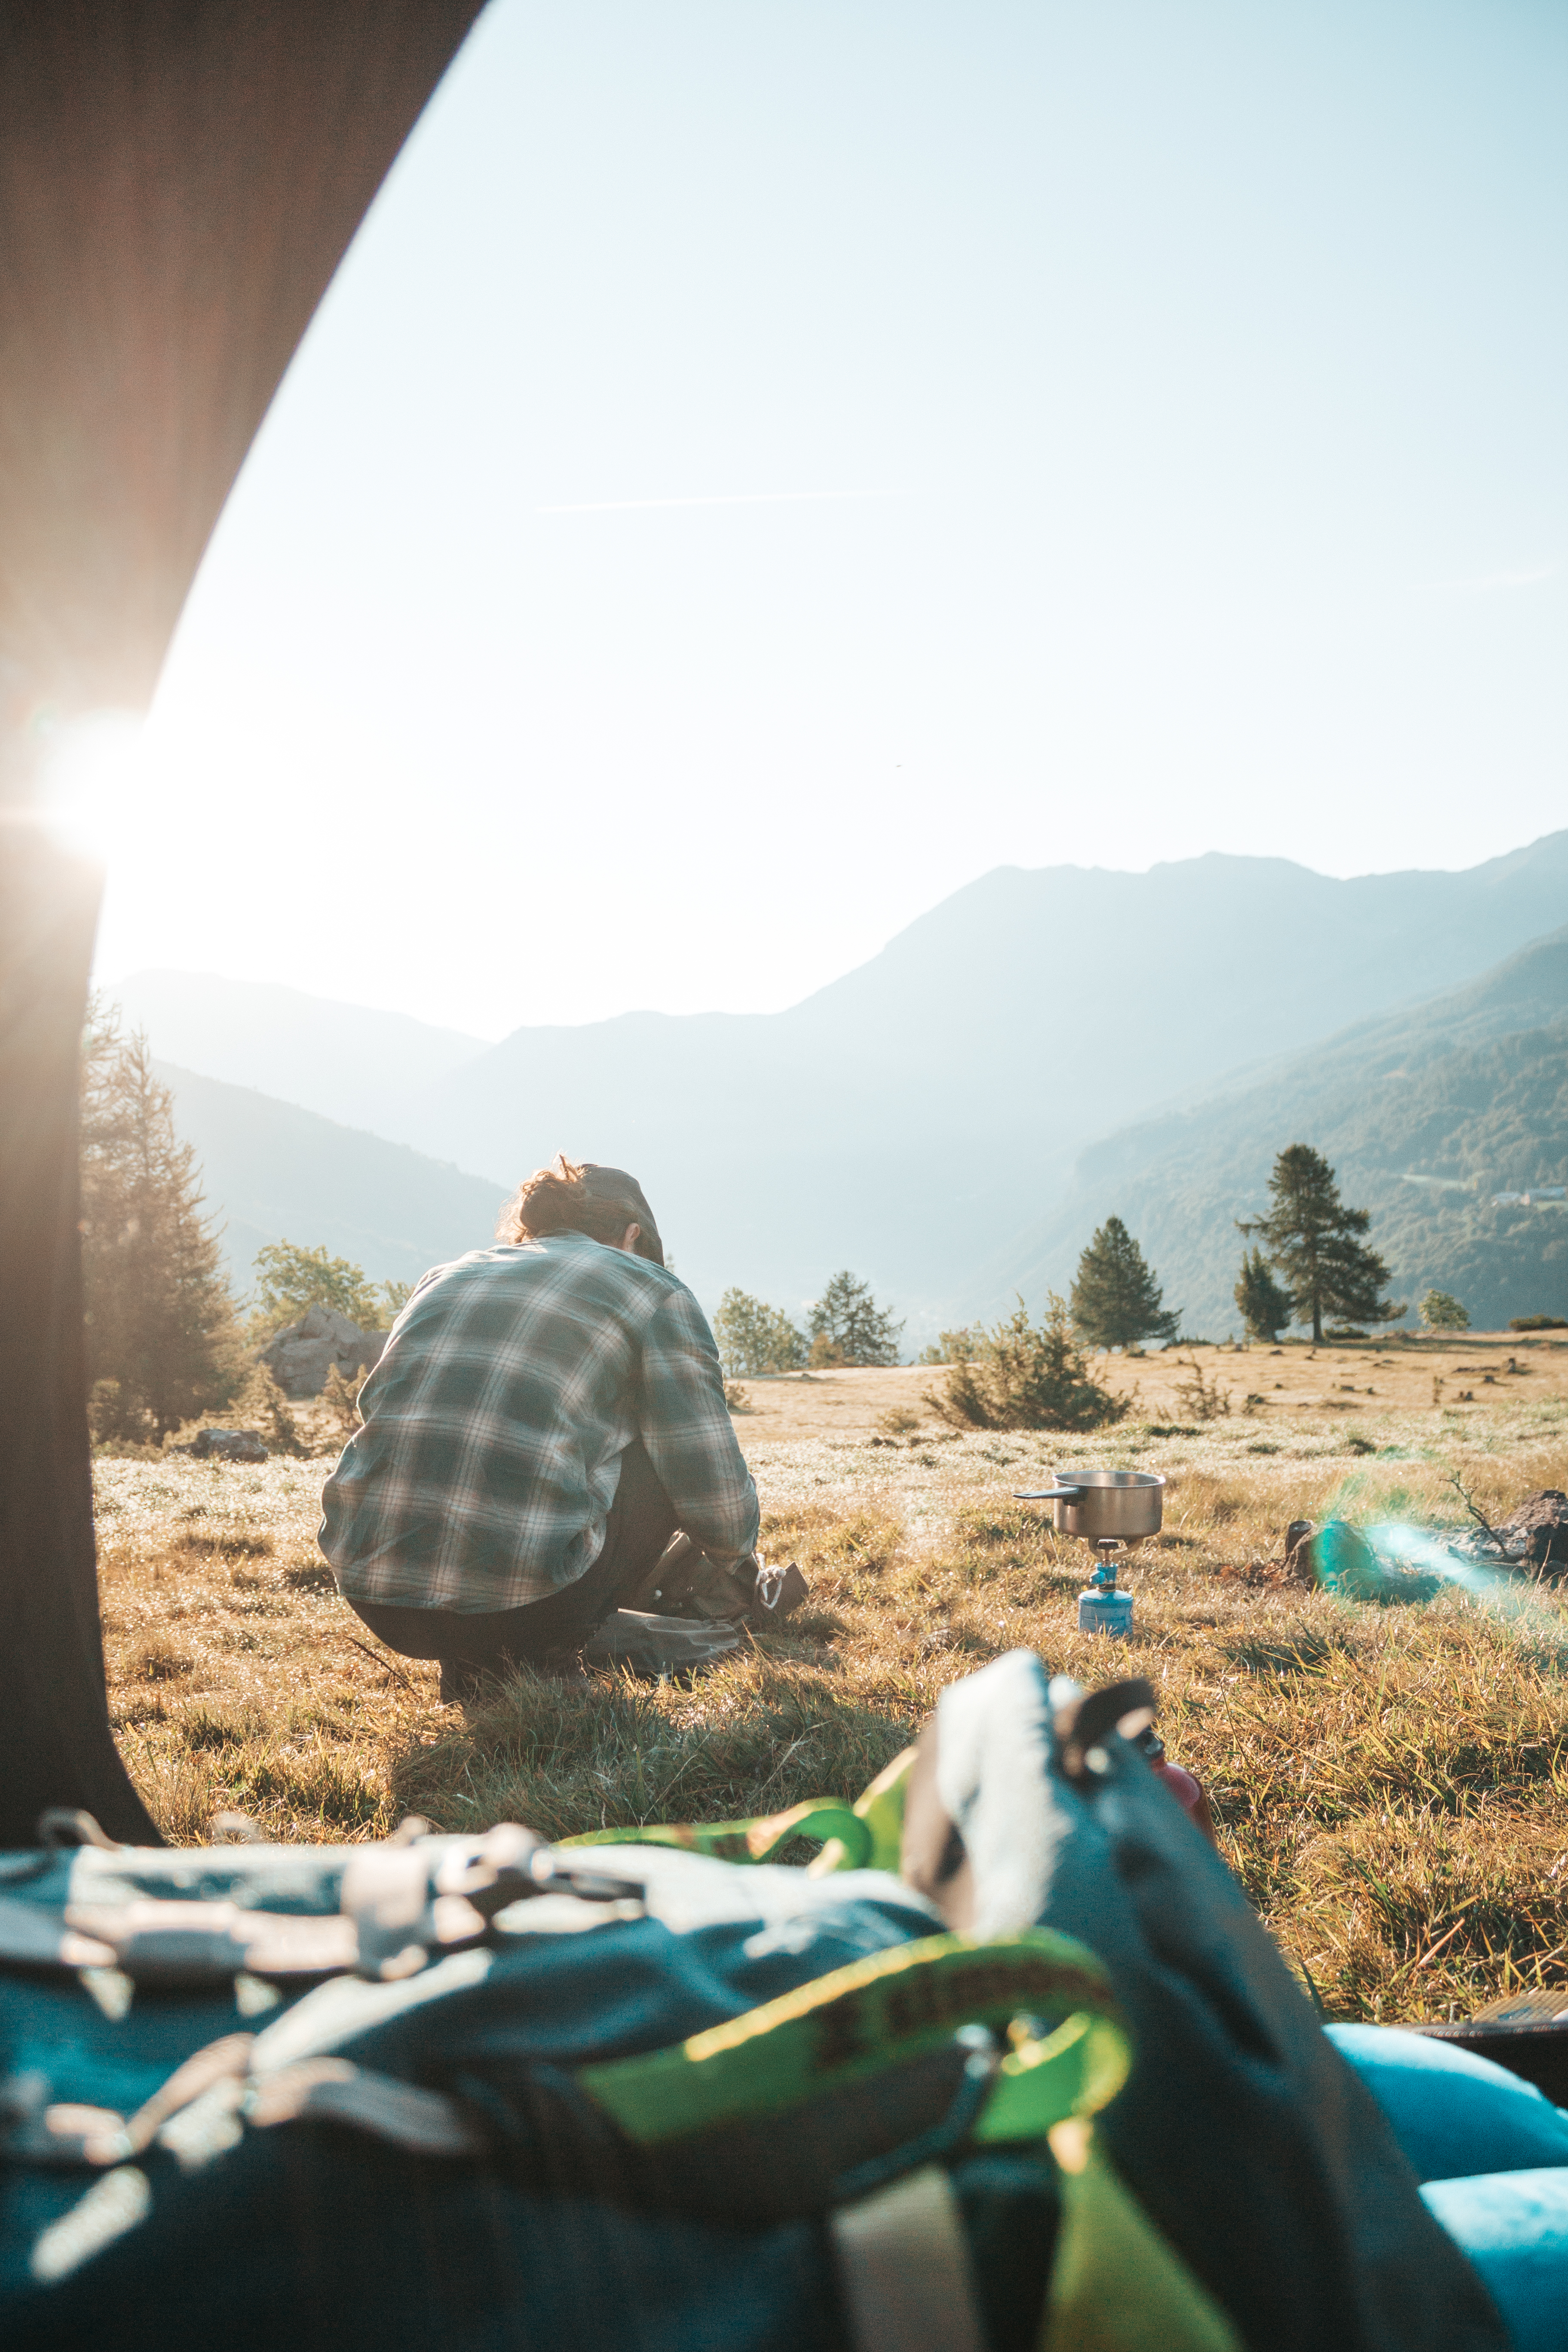
sky, tortoise, biome, turtle, grass, adaptation, photography, sunlight, landscape, rock, hill station, mountain, vacation, cloud, plant, soil, tourism, hill